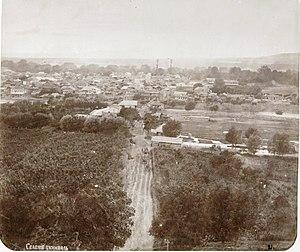
Tskhinvali, connu aussi comme Tskhinval, est la capitale de l'Ossétie du Sud, territoire du Caucase au statut contesté. Peuplée majoritairement par des Ossètes depuis les années 1950, la ville se situe sur la rivière Liakhvi, environ 100 kilomètres au nord-ouest de Tbilissi, capitale de la Géorgie, et à vingt-cinq kilomètres de la frontière avec la Russie.